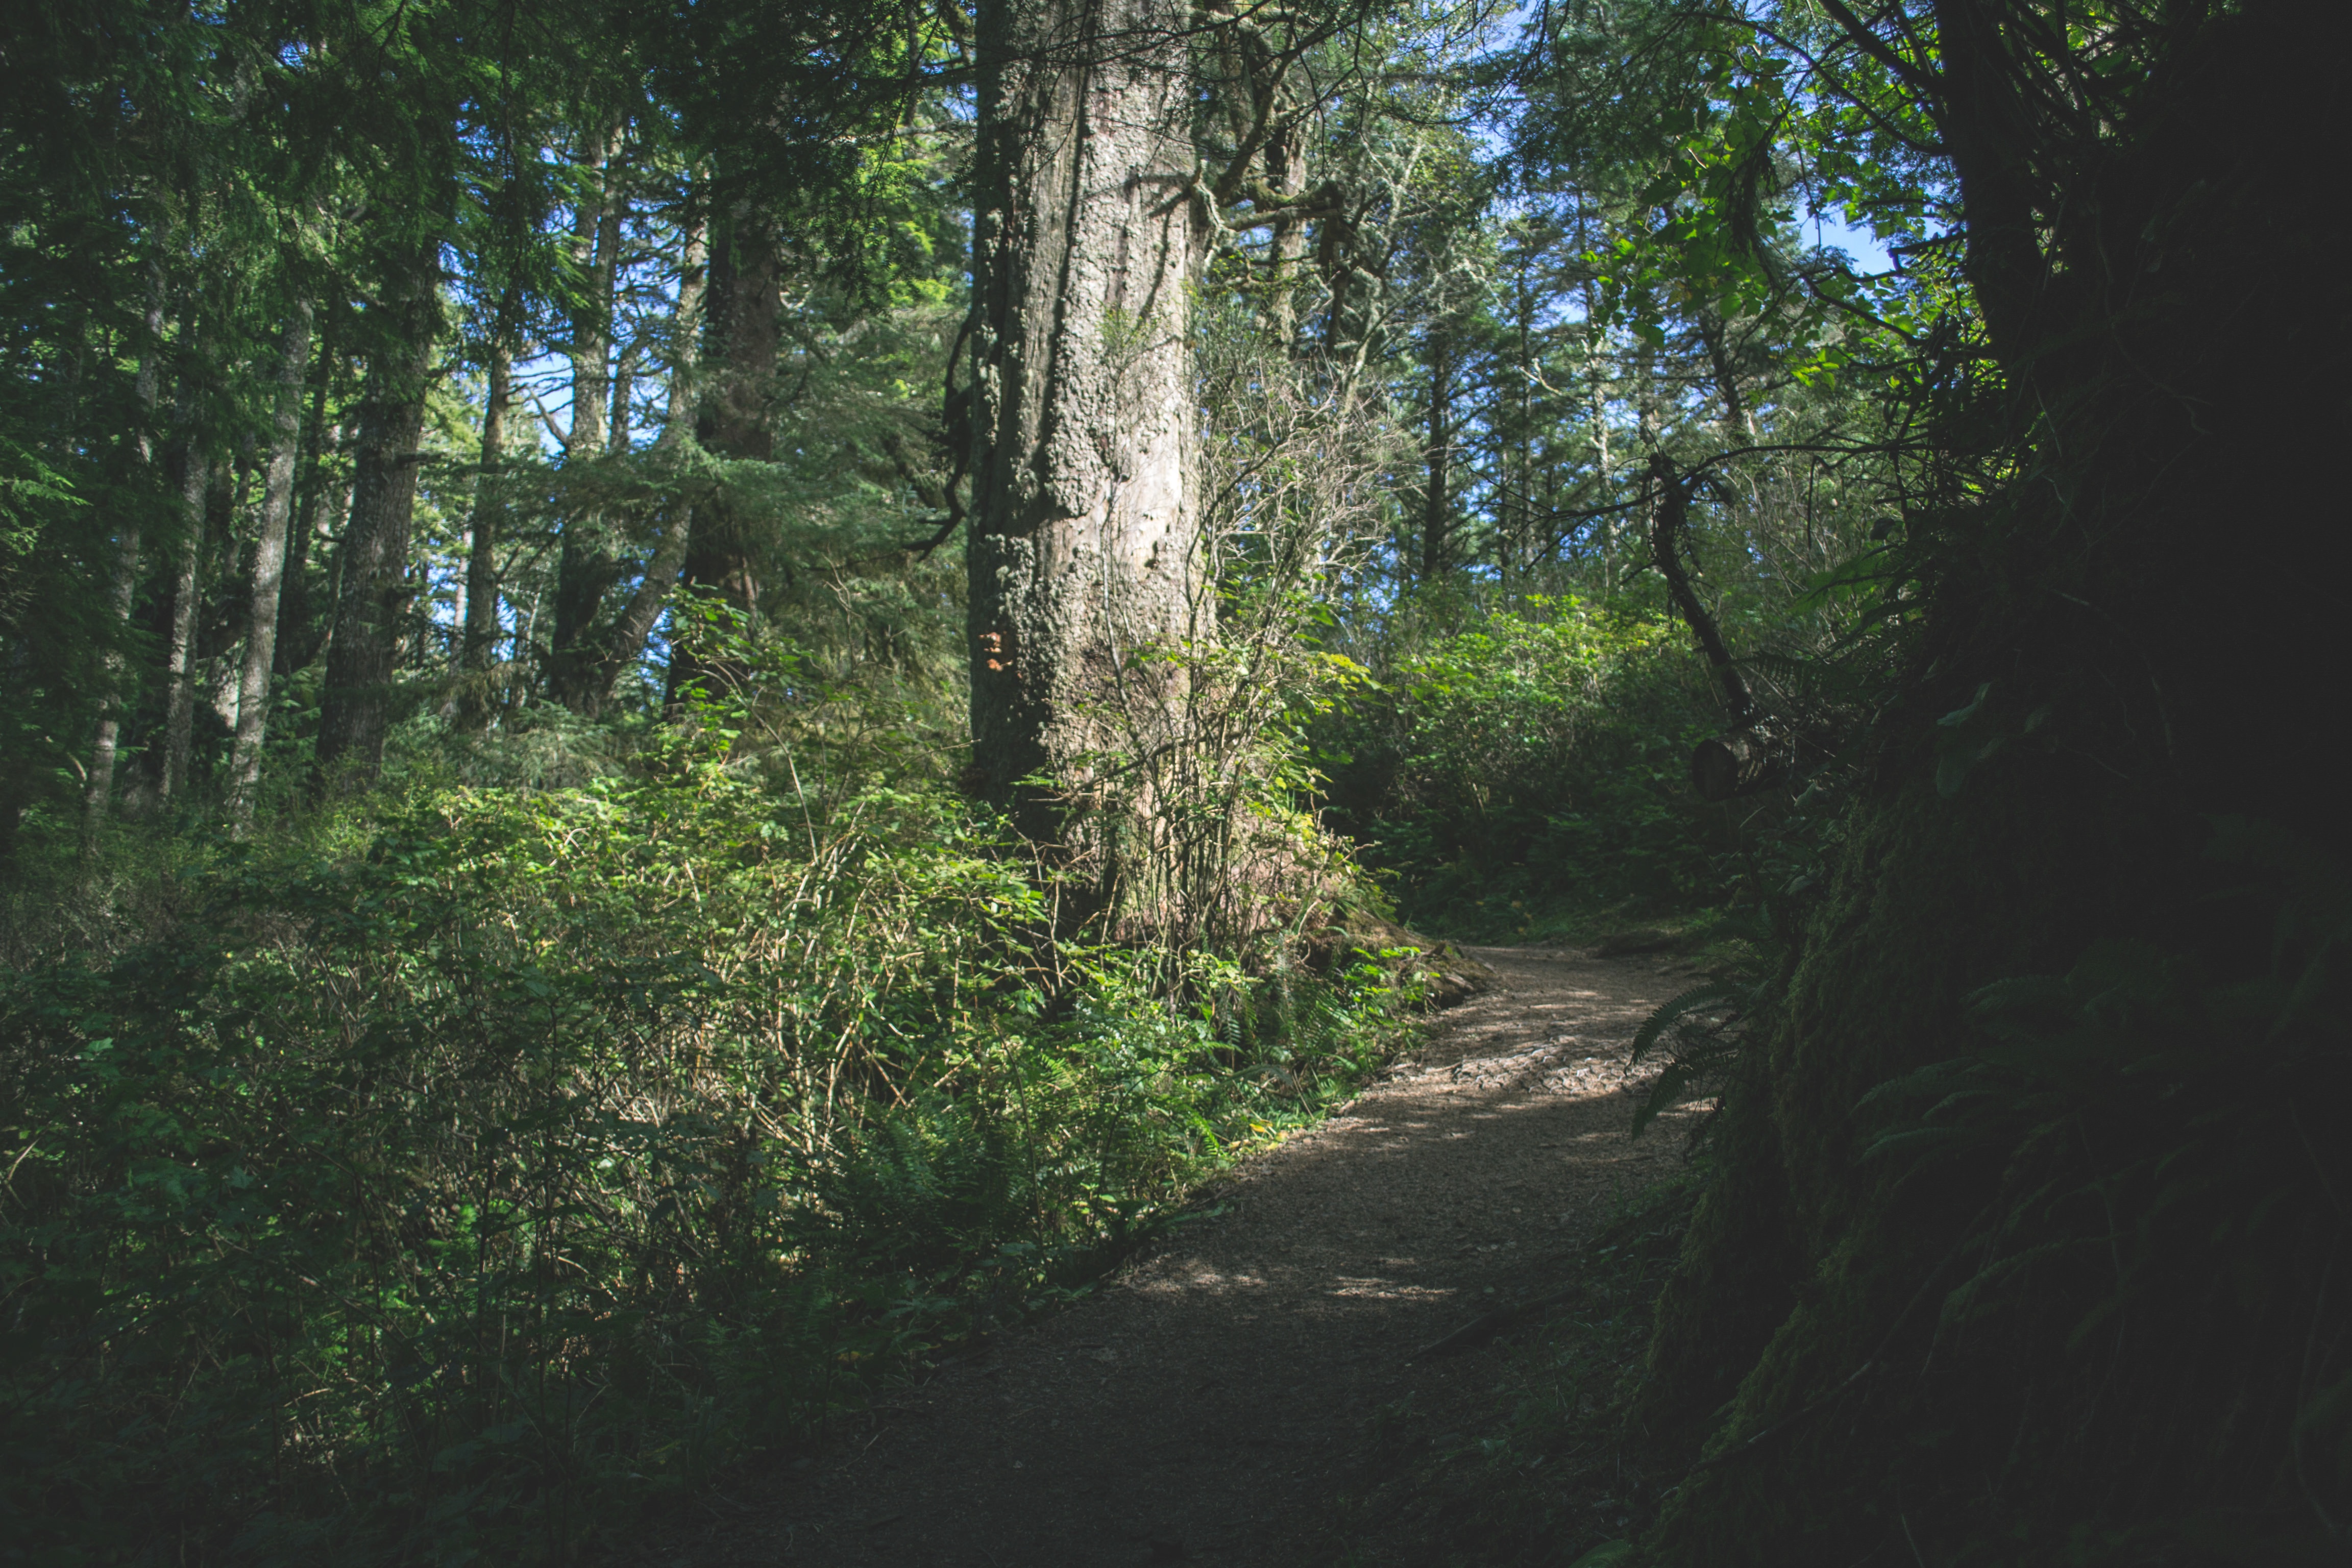
tree, nature, forest, wilderness, plant, trail, sunlight, leaf, green, jungle, rainforest, woodland, habitat, ecosystem, old growth forest, natural environment, atmospheric phenomenon, woody plant, temperate broadleaf and mixed forest, temperate coniferous forest